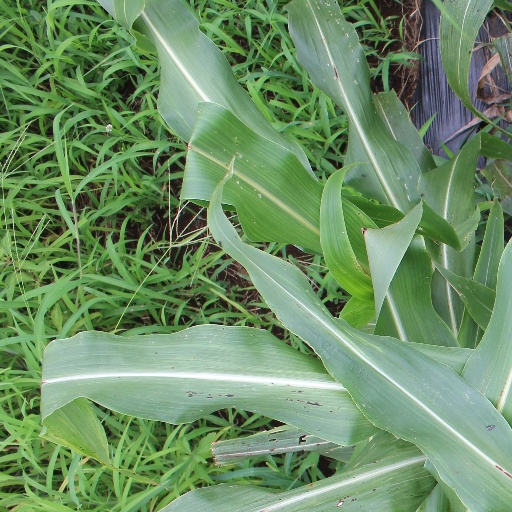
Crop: sorghum